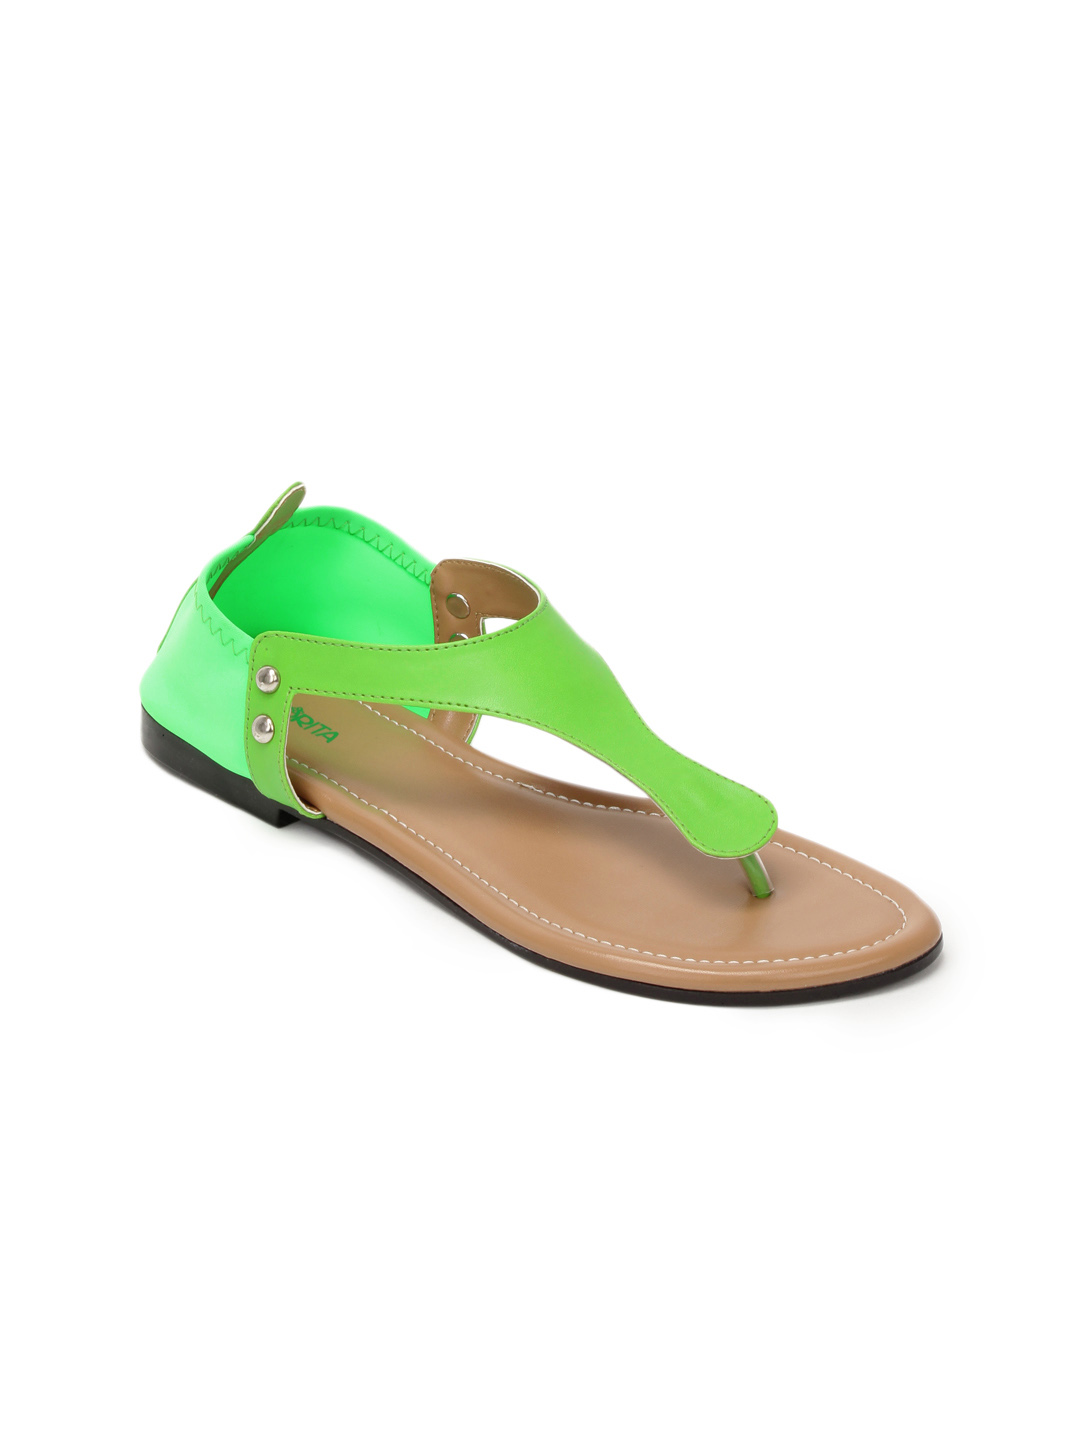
Senorita Women Green Flats
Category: Footwear / Shoes / Heels
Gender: Women
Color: Green
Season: Summer 2012
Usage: Casual